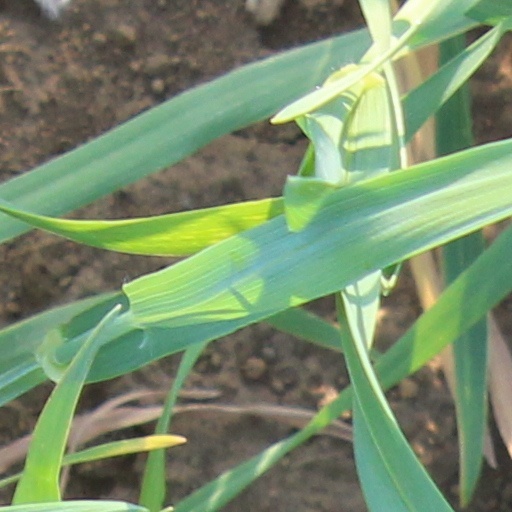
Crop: wheat